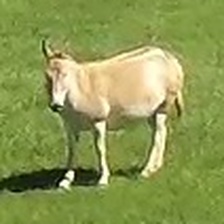
Pose orientation: left